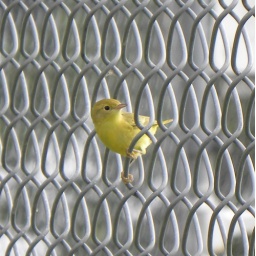
I named this bird Lemon Meringue because he reminded me of the lemon in those pies. He's cute though!